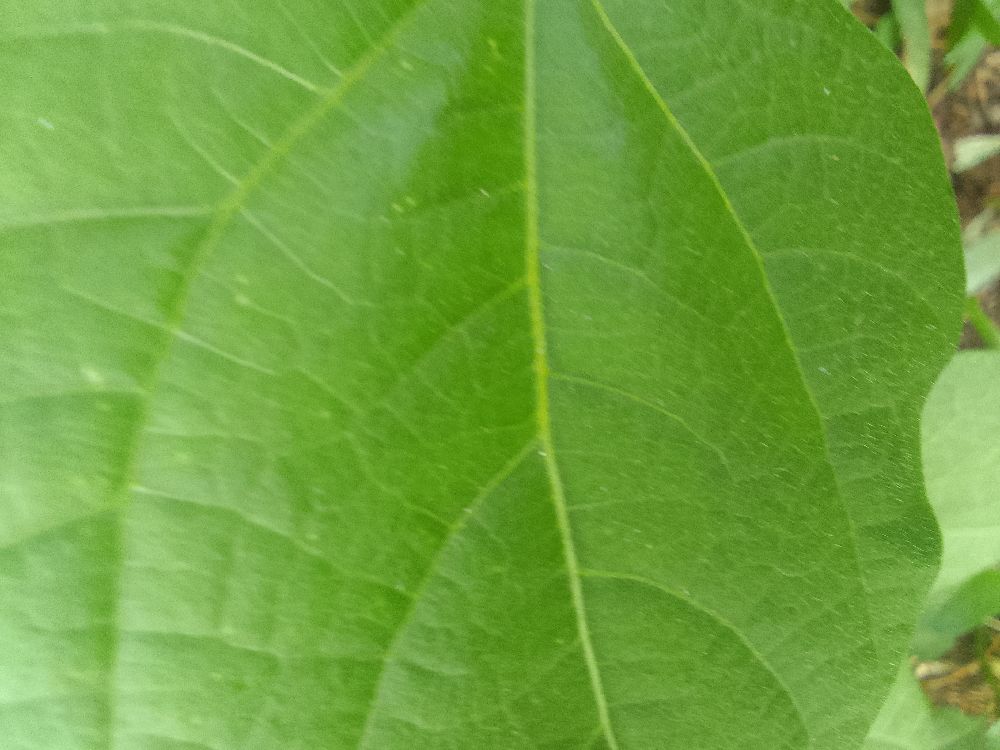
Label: healthy